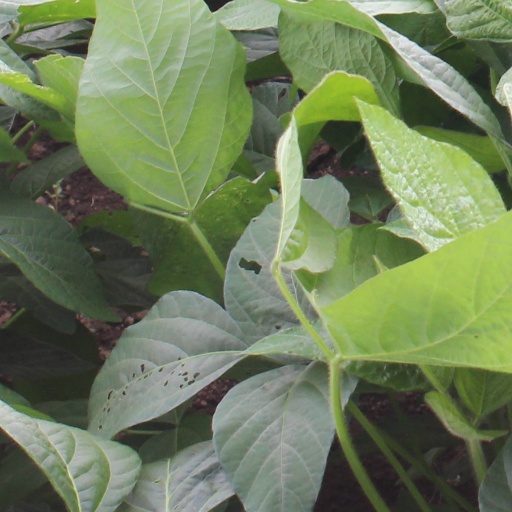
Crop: soybean